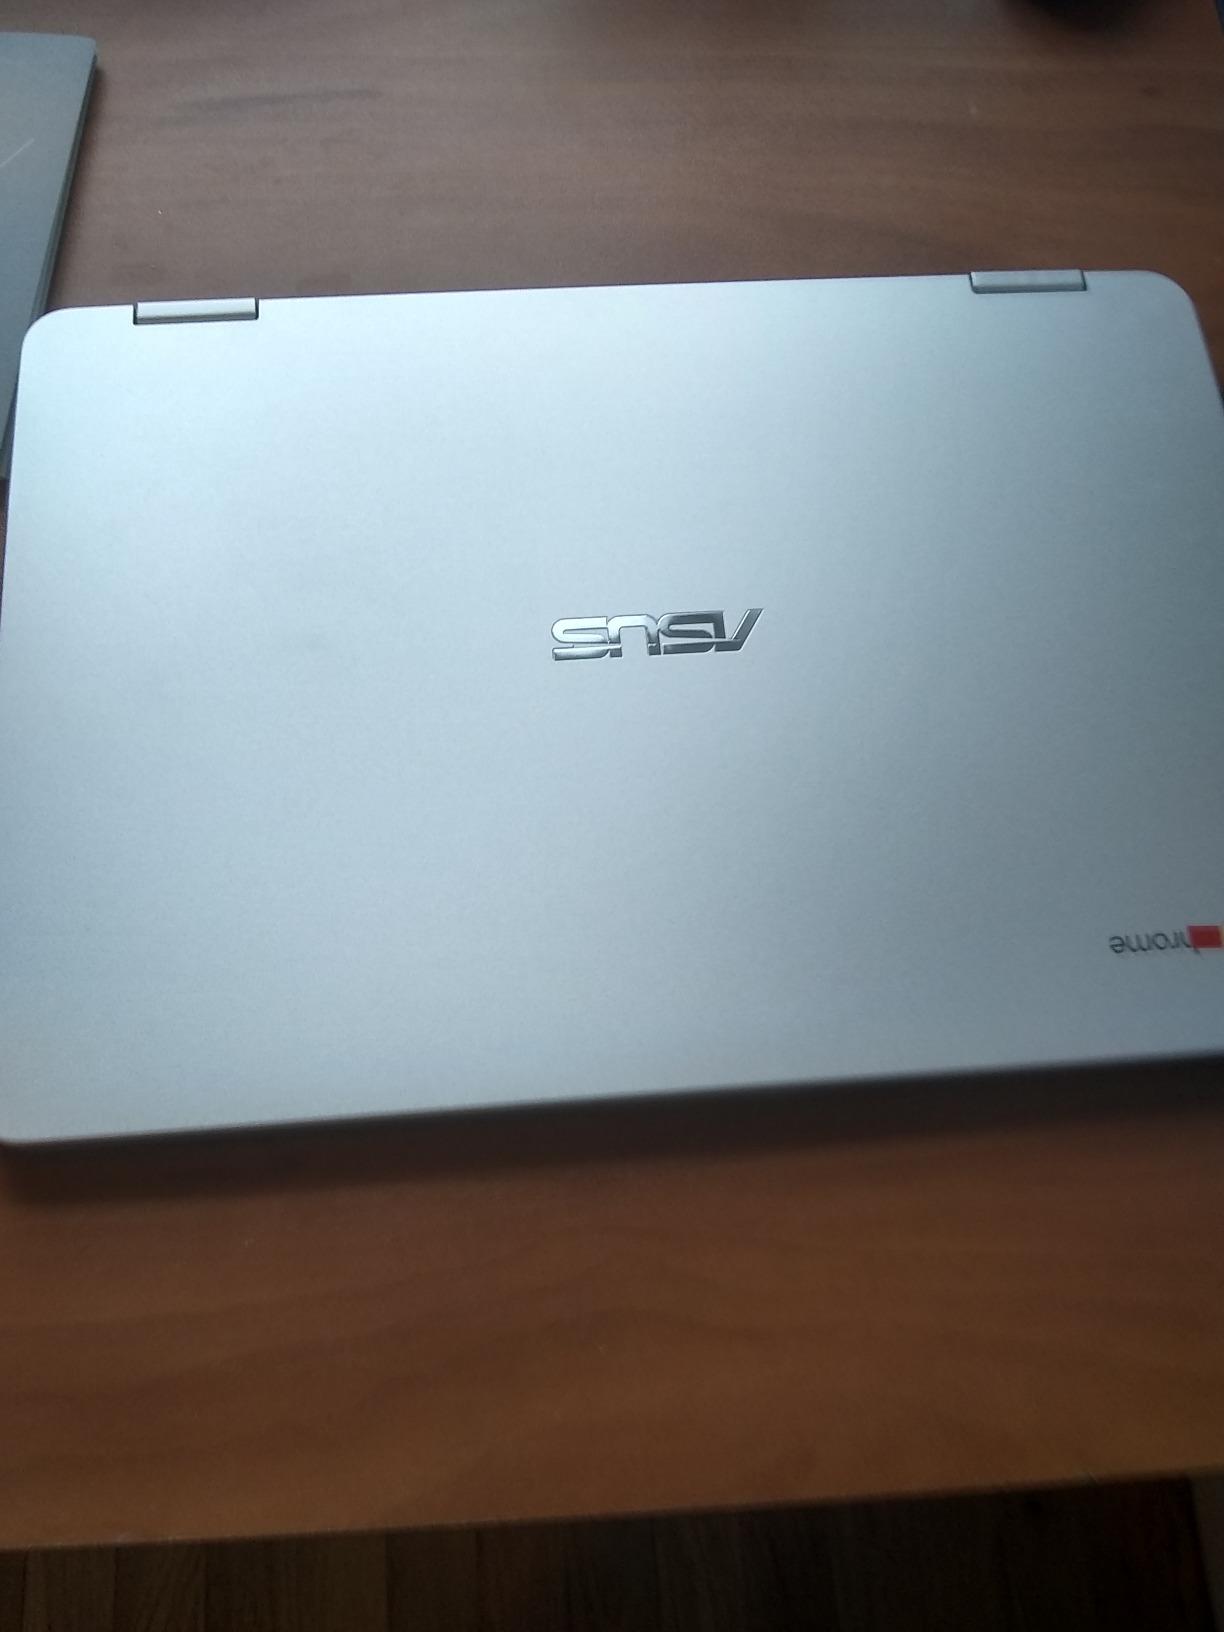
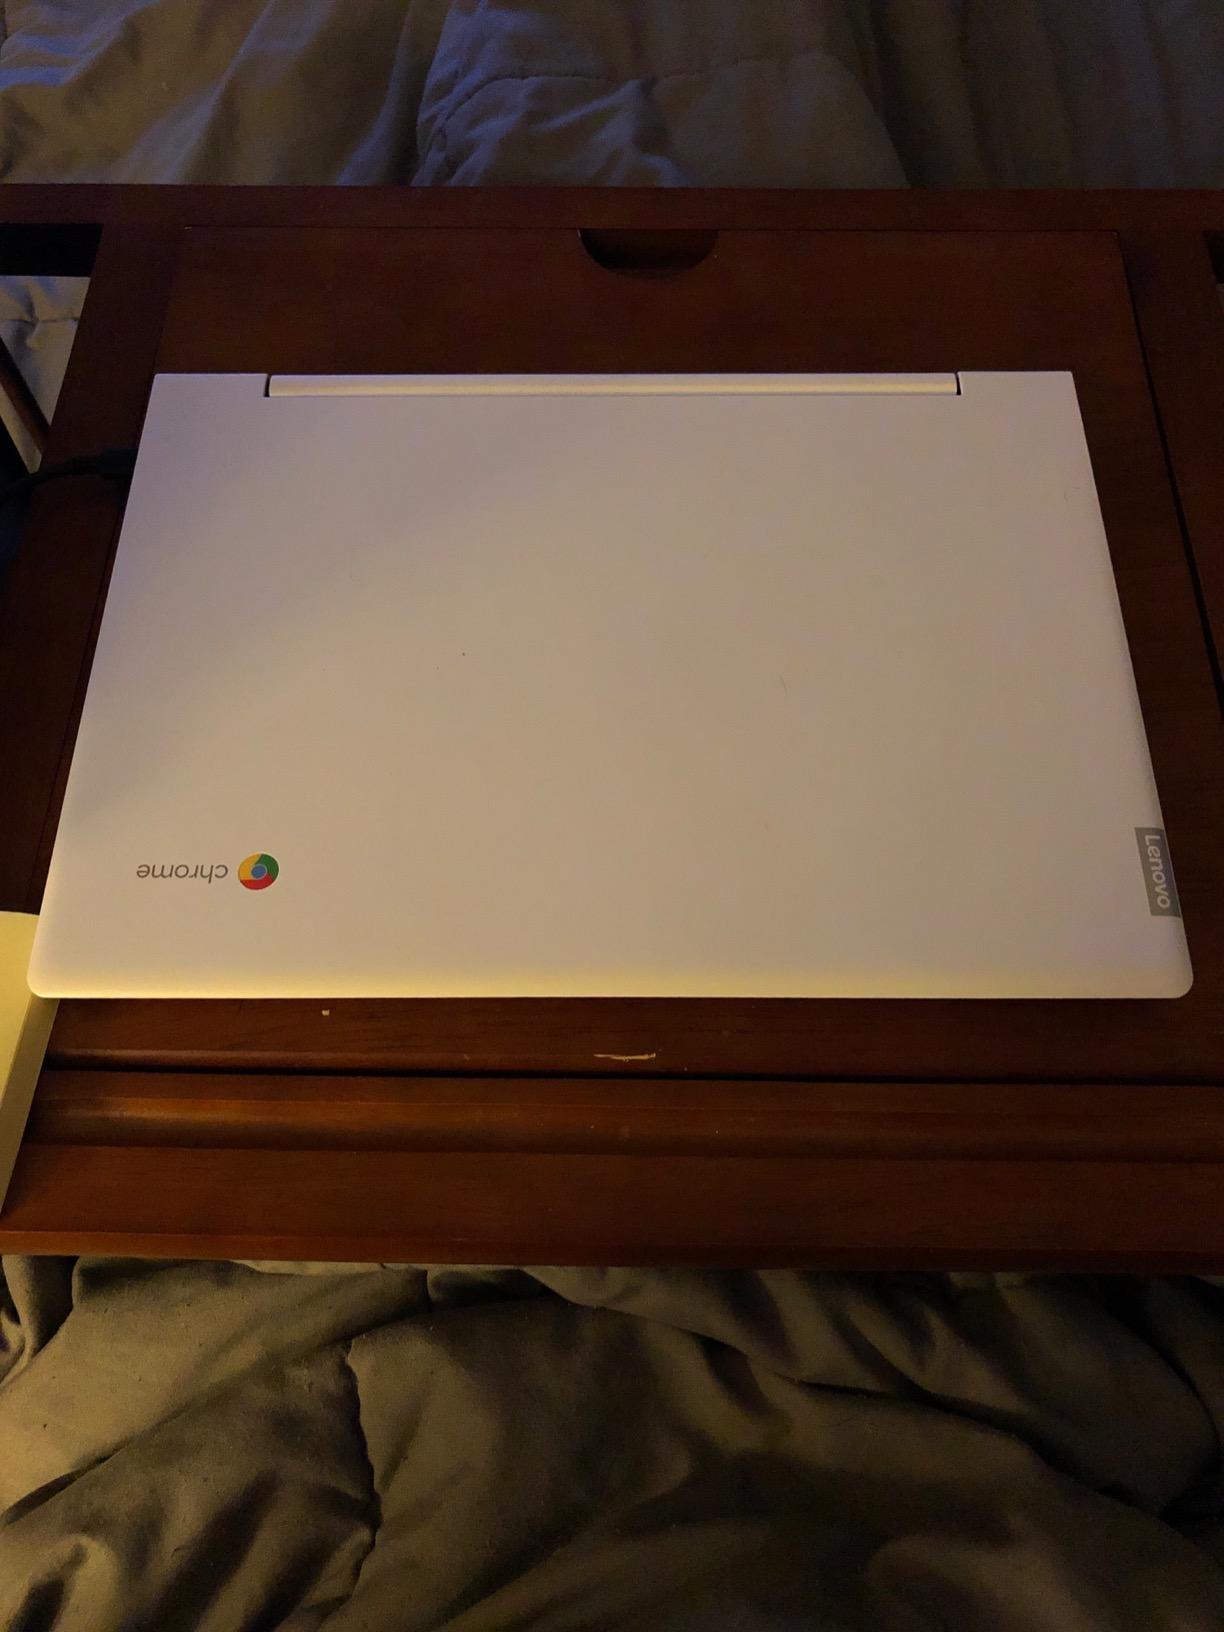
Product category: laptop
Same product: no